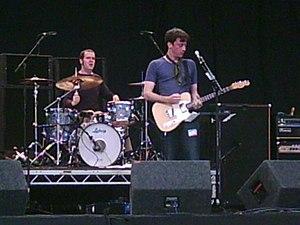
Graham Coxon, né le 12 mars 1969 en Allemagne de l'Ouest, près de Hanovre, est surtout connu comme étant le guitariste de Blur dans la période de 1988 à 2002, année où il quitta le groupe, qu'il réintégrera en 2009. Il a entamé dès 1998 une carrière solo. Il fait également partie du supergroupe The Jaded Hearts Club depuis 2018.